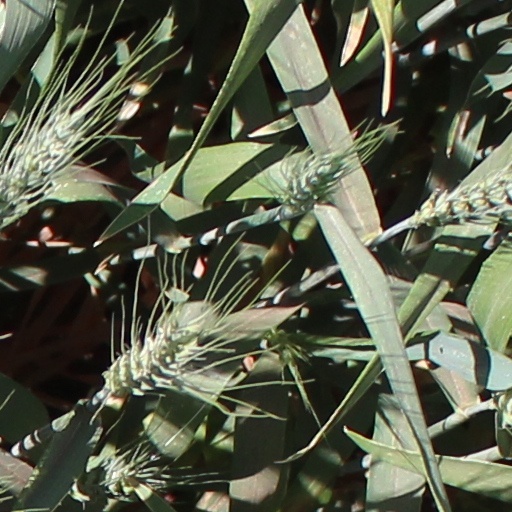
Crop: wheat